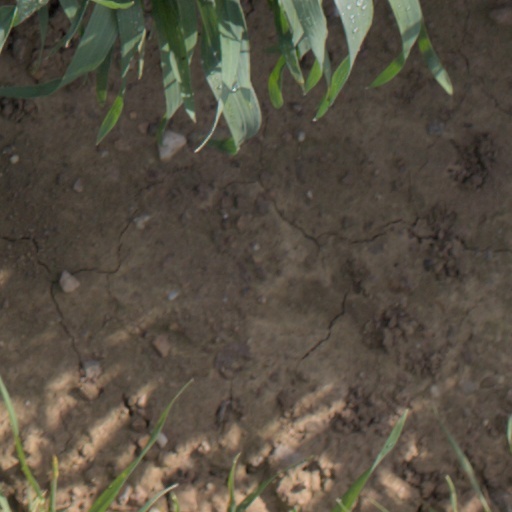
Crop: wheat